Kaori Sakamoto

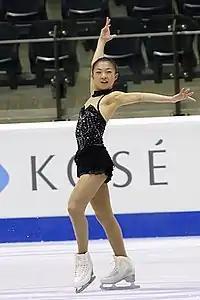
Sakamoto at the 2015 World Junior Championships

Sakamoto began the season at the 2022 CS Lombardia Trophy. She finished first in the short program but second in the free skate due to multiple errors, dropping to second place overall behind teammate Rinka Watanabe. At the 2022 Japan Open, she finished first in the women's free skate, helping Team Japan to the gold medal. She opened the Grand Prix series at her fifth Skate America competition. Narrowly first in the short program after performing only a triple-double combination, she won the free skate decisively over American Isabeau Levito to take the gold medal, a result she said left her "filled with joy." Her Janet Jackson medley short program earned praise from Jackson herself. Sakamoto entered the NHK Trophy as the two-time and reigning champion and the favorite for the title. She placed second in the short program, behind South Korea's Kim Ye-lim, after the technical panel deemed one jump underrotated, another a quarter short of rotation, and her Lutz edge unclear. She finished first in the free skate, despite two jumps being called a quarter short of rotation and popping her usually reliable triple loop jump into a single, but remained in second place overall behind Kim. Both women subsequently qualified for the Grand Prix Final. Reflecting on her disappointing result, Sakamoto remarked, "coming into this season, I really wanted to do my best. Inside myself, there were an angel and a devil fighting each other. I want to overcome the devil. It tells me: 'you gave your best last year; this season, you can relax.'"